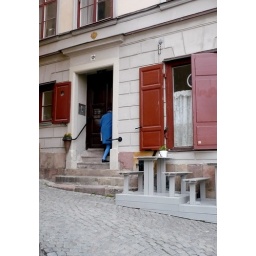
Lady in blue at her front door